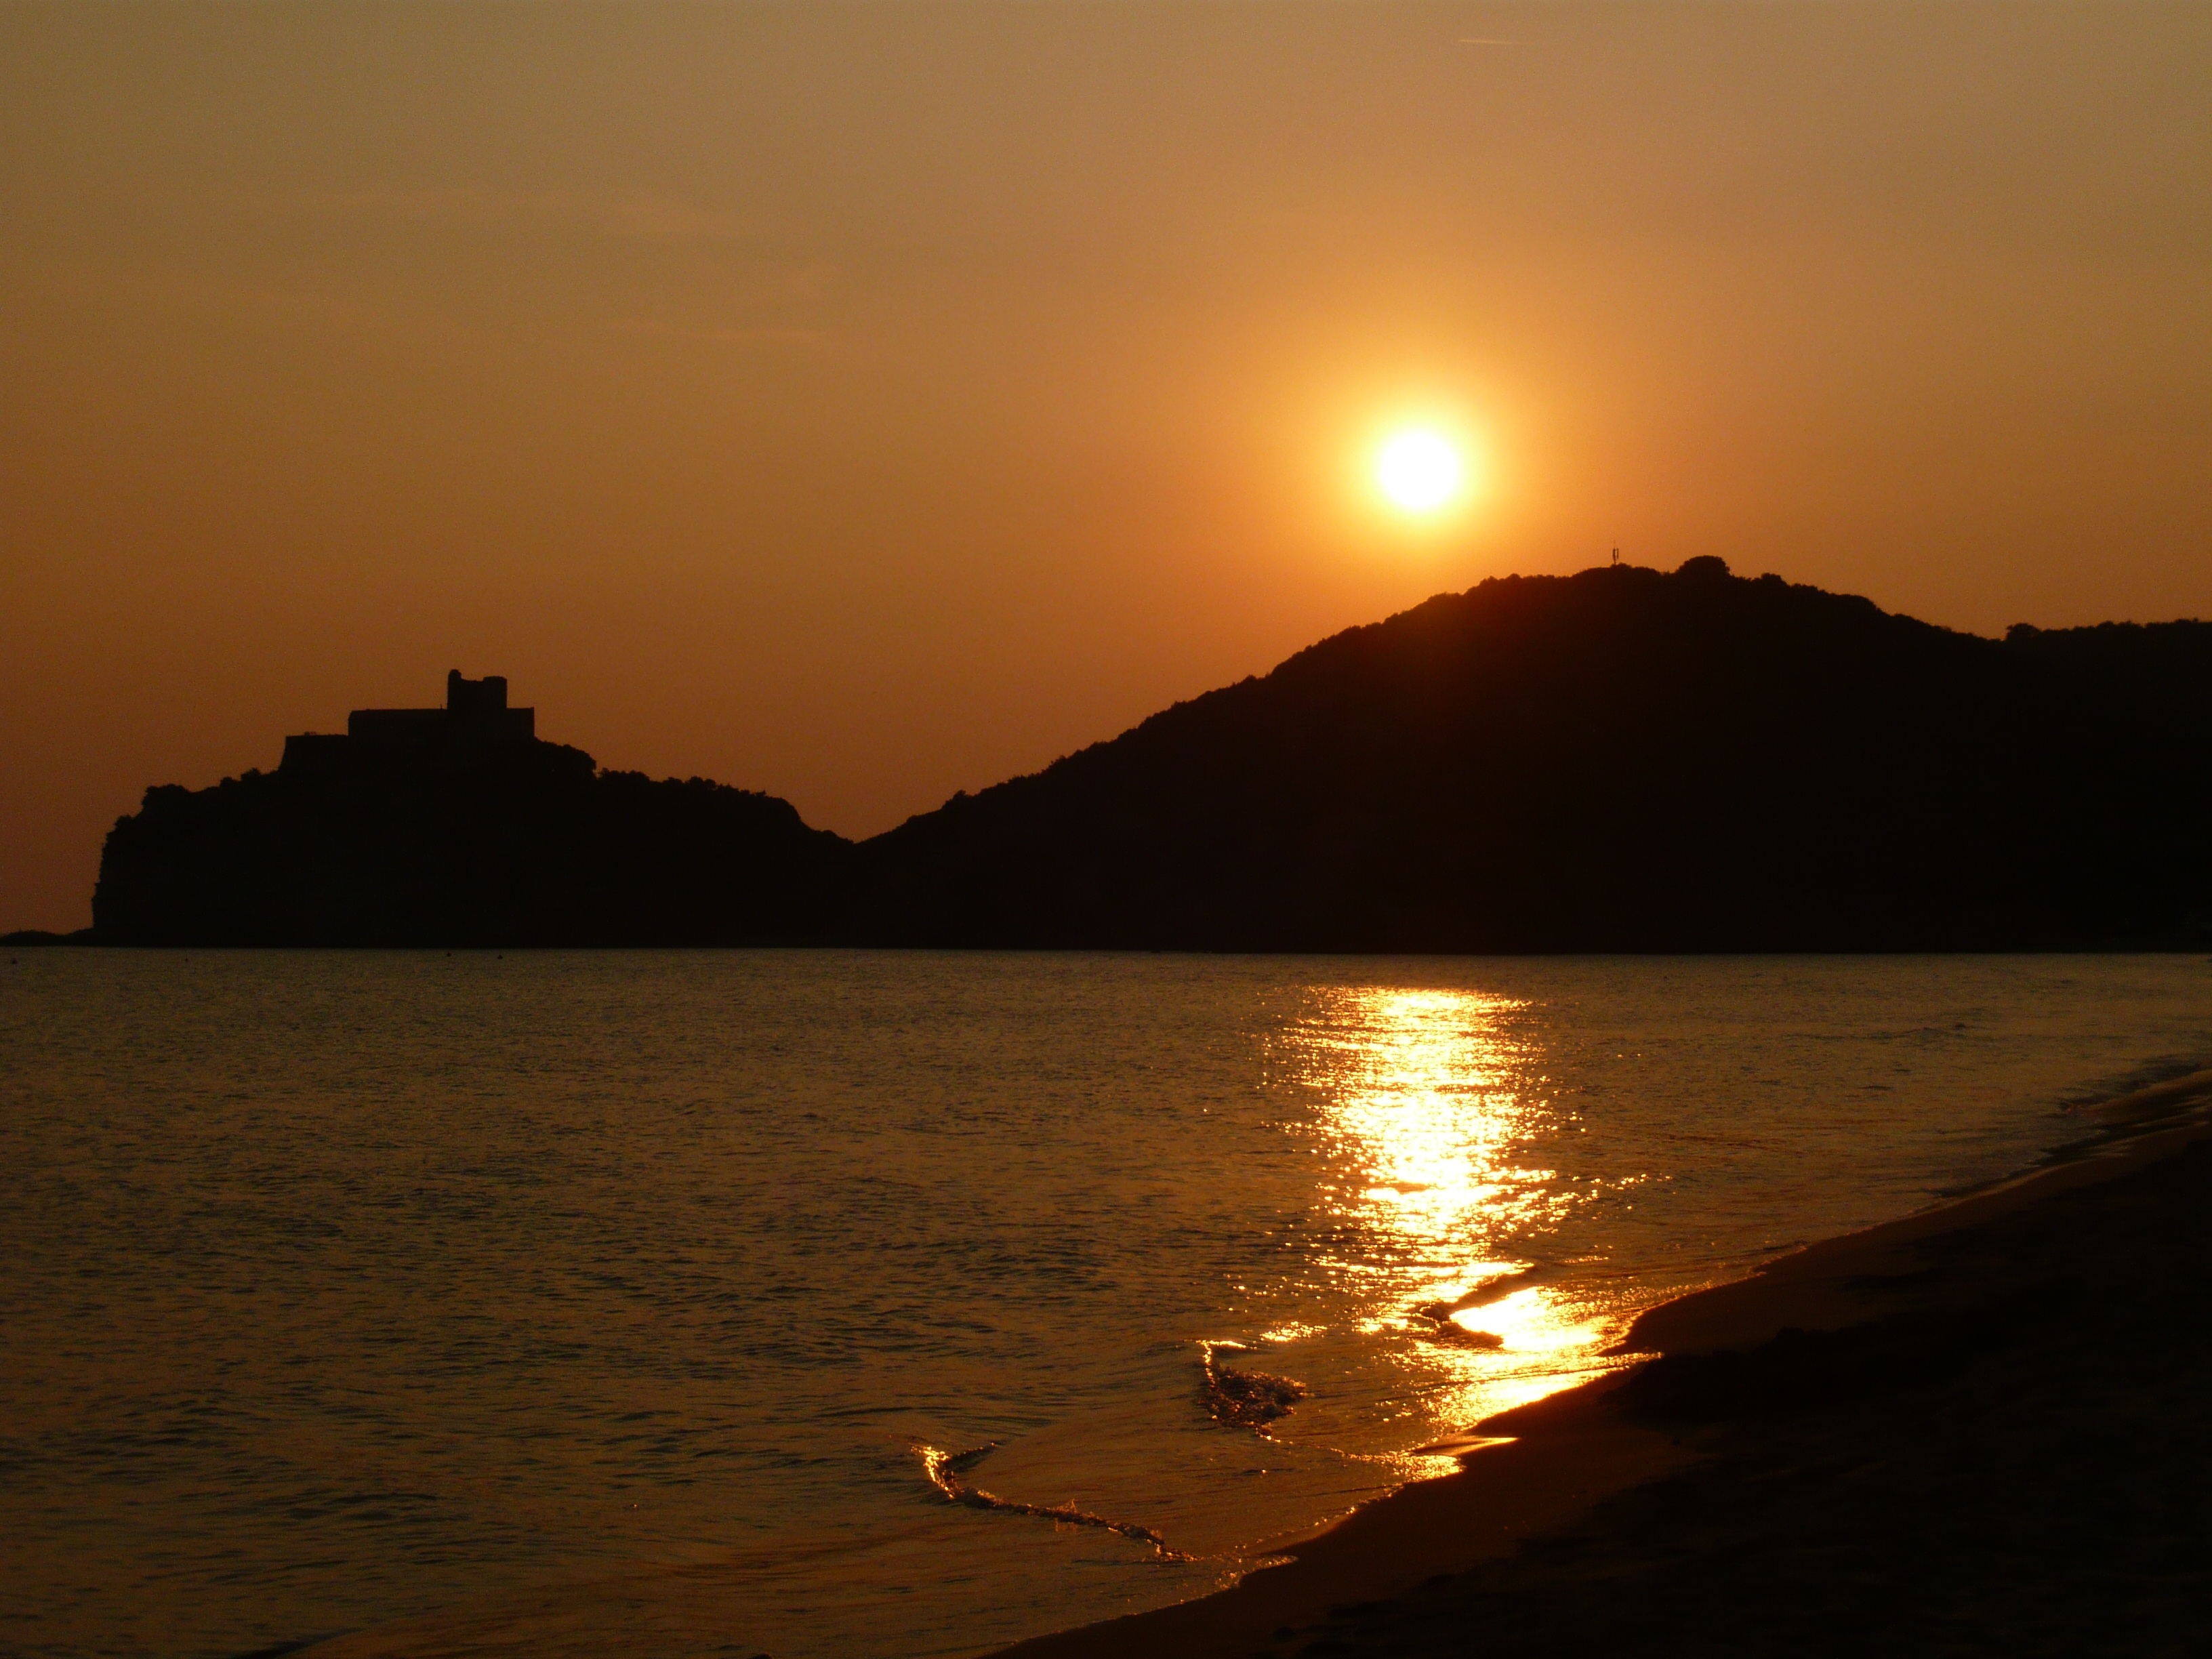
beach, sea, coast, ocean, horizon, sun, sunrise, sunset, sunlight, morning, dawn, dusk, evening, reflection, bay, italy, tuscany, silhouettes, beach sea, afterglow, orange sky